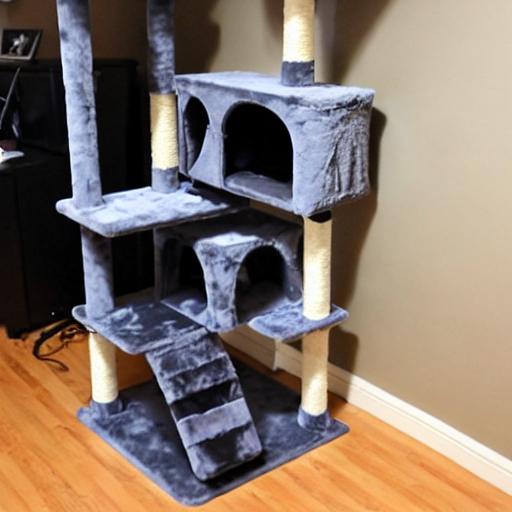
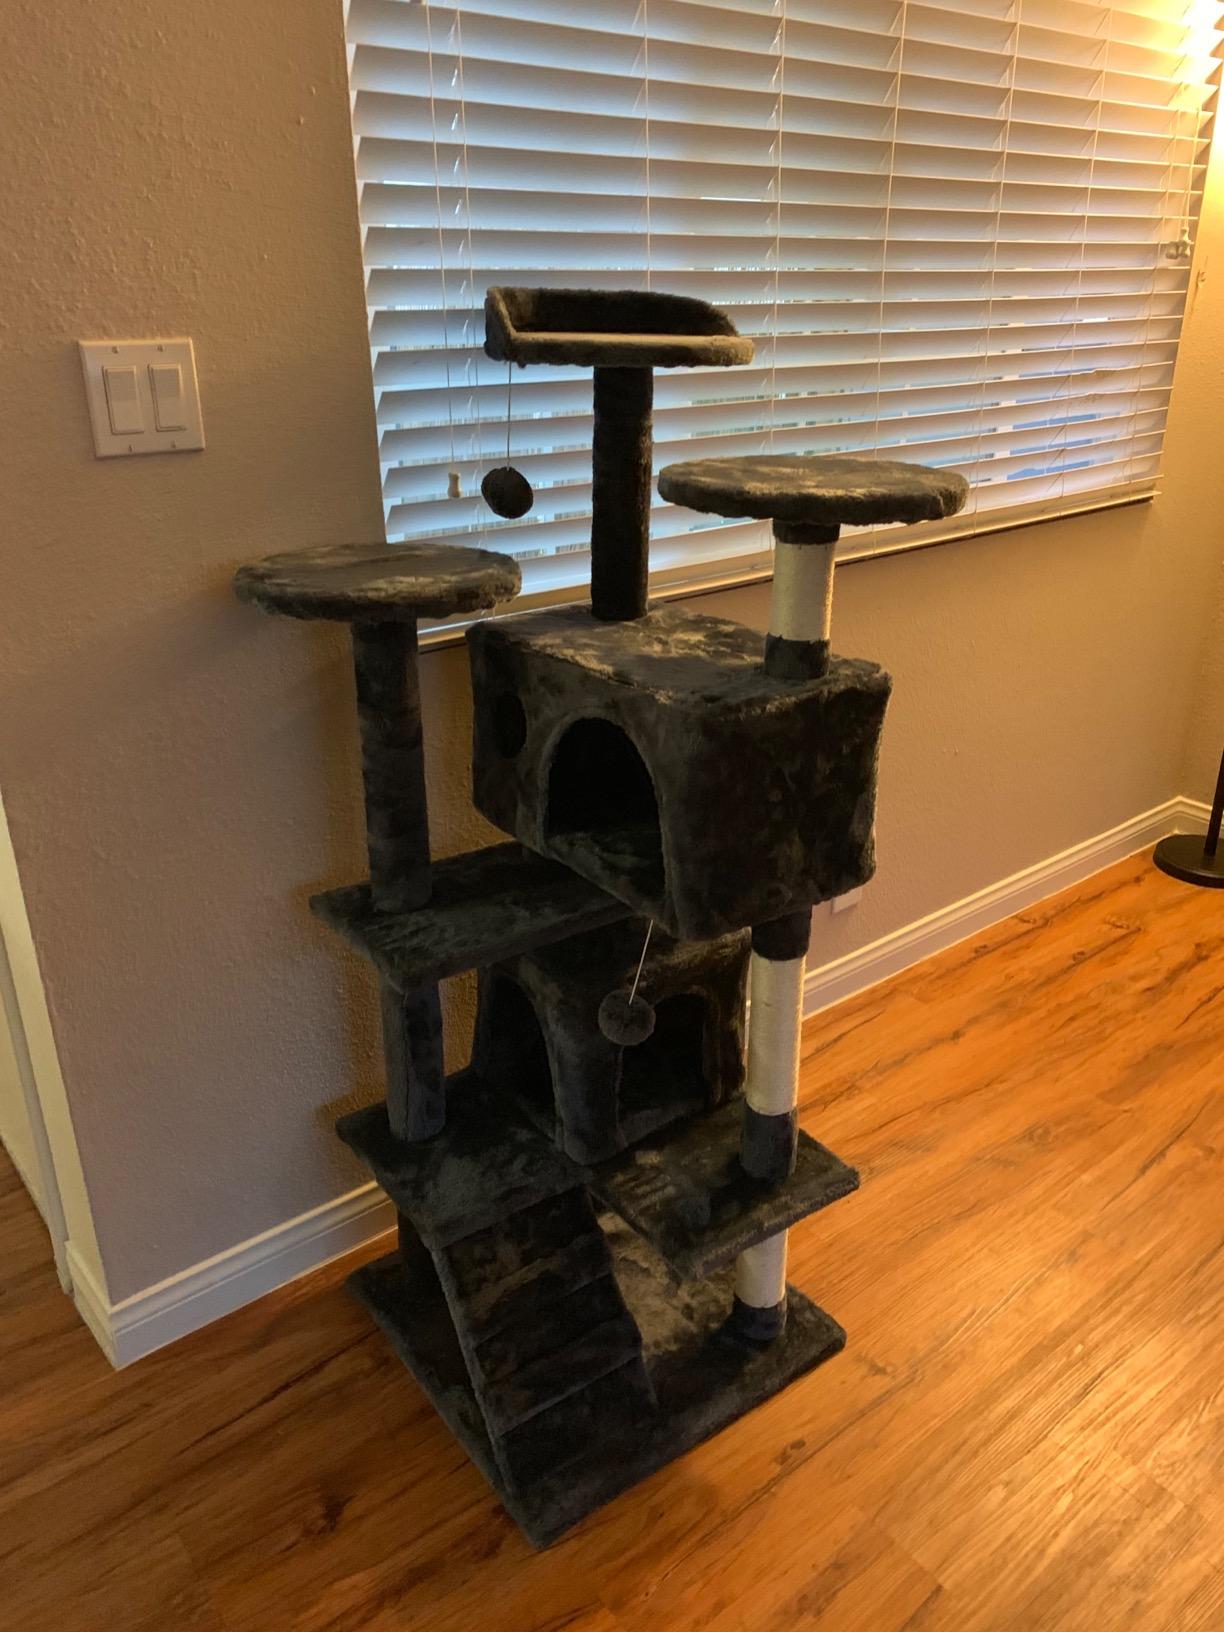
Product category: items_cat tree
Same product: no